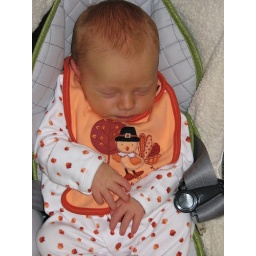
turkey in car seat